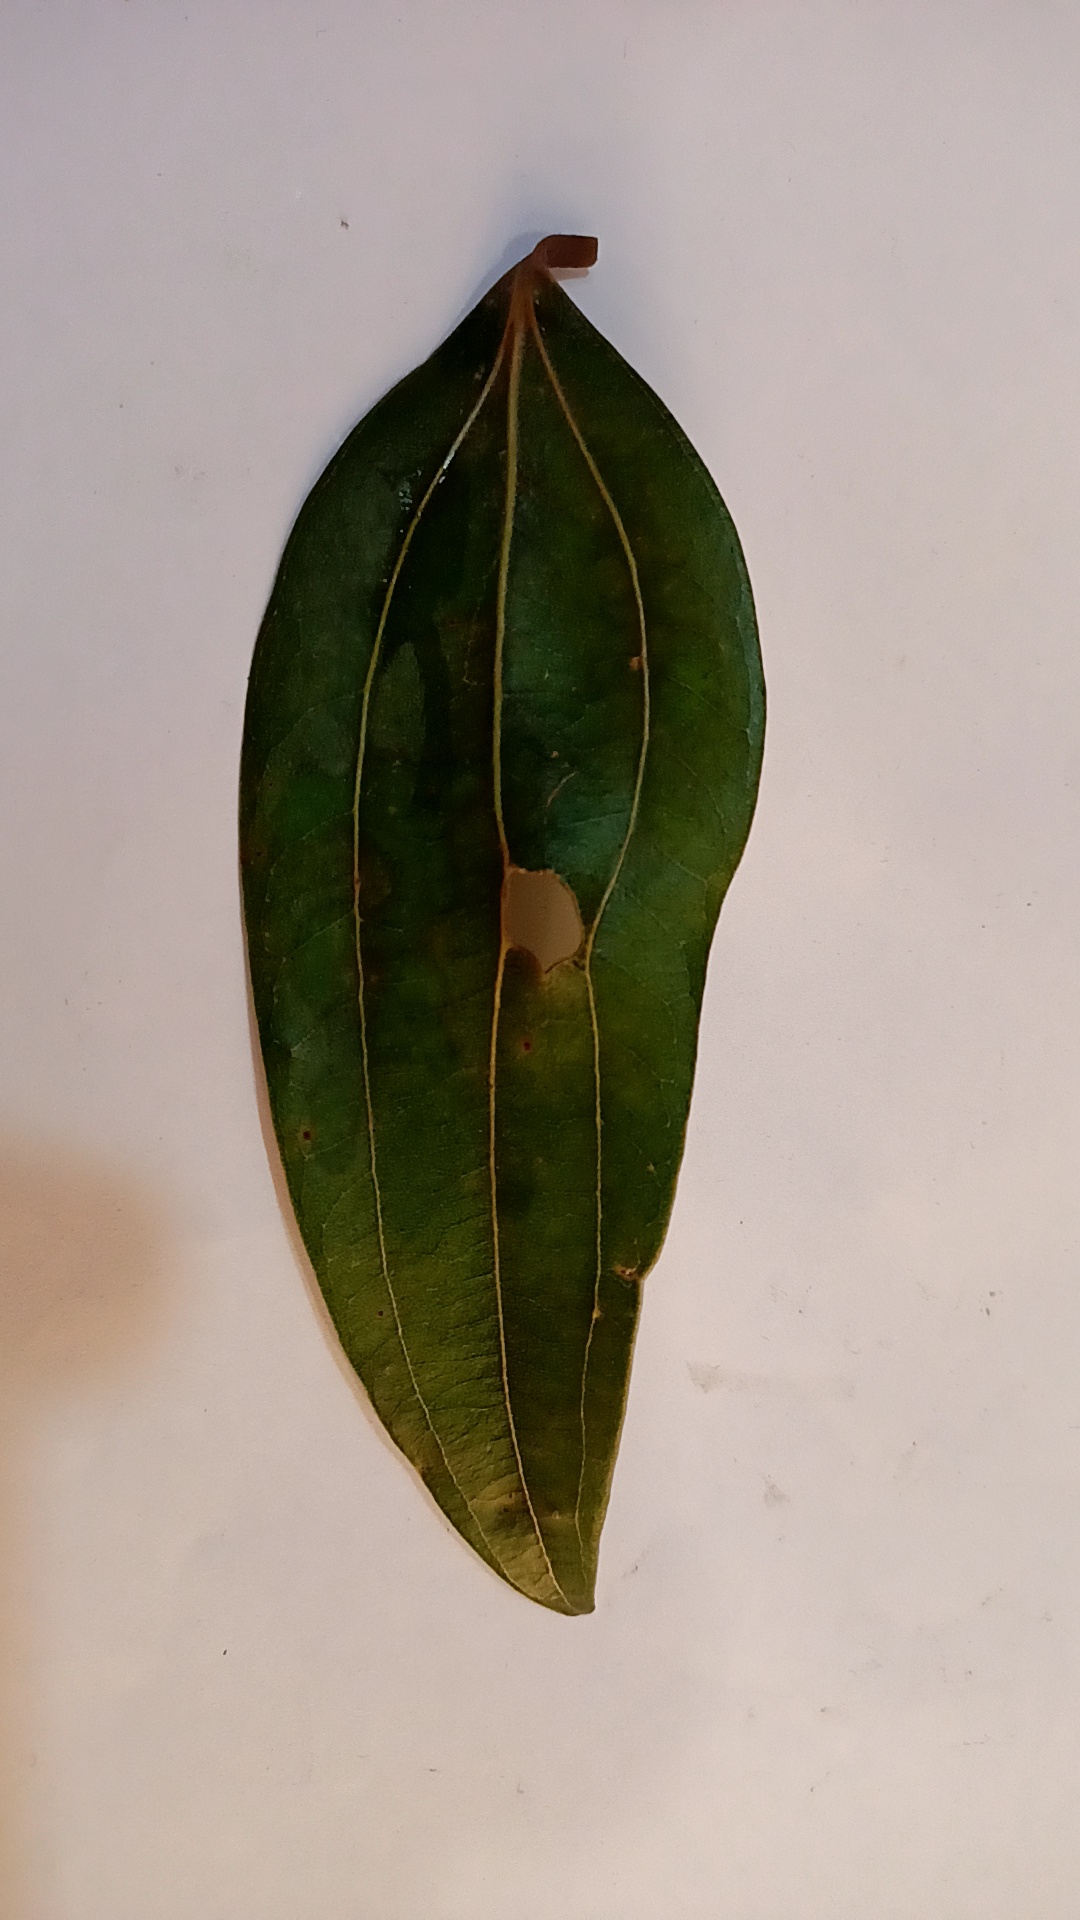
Label: Disease